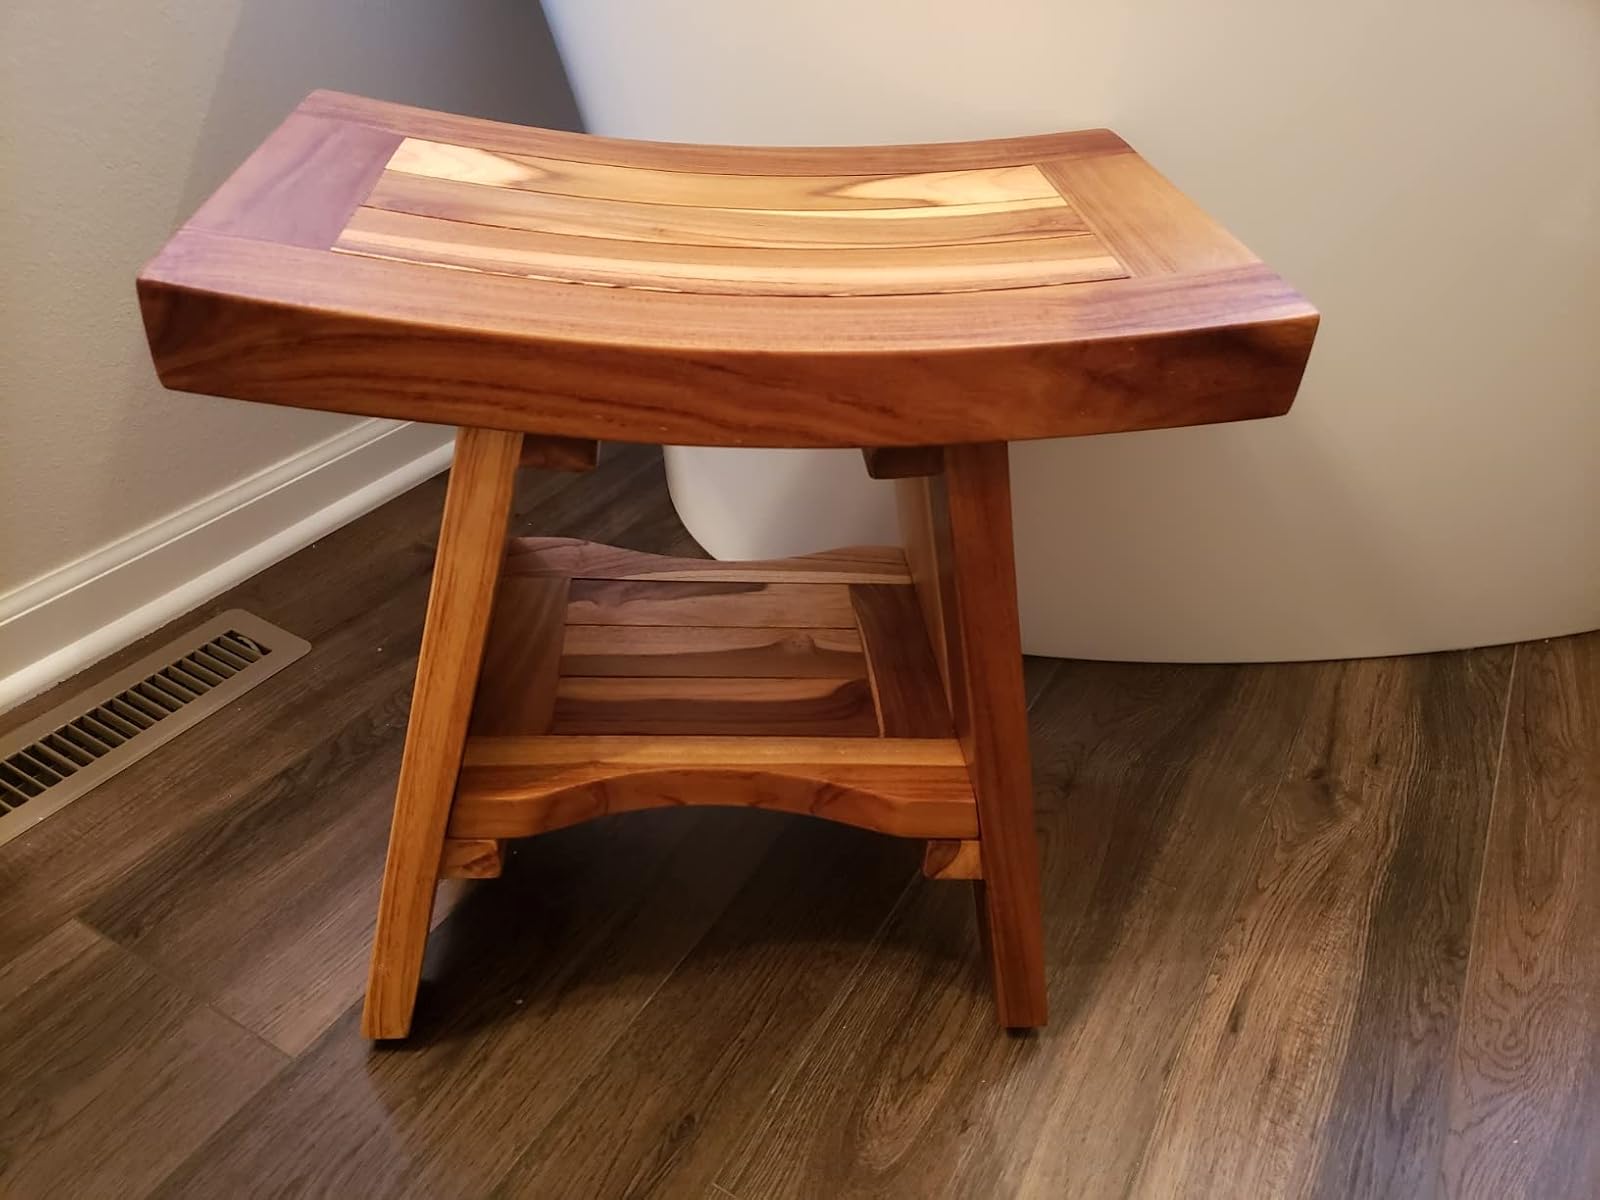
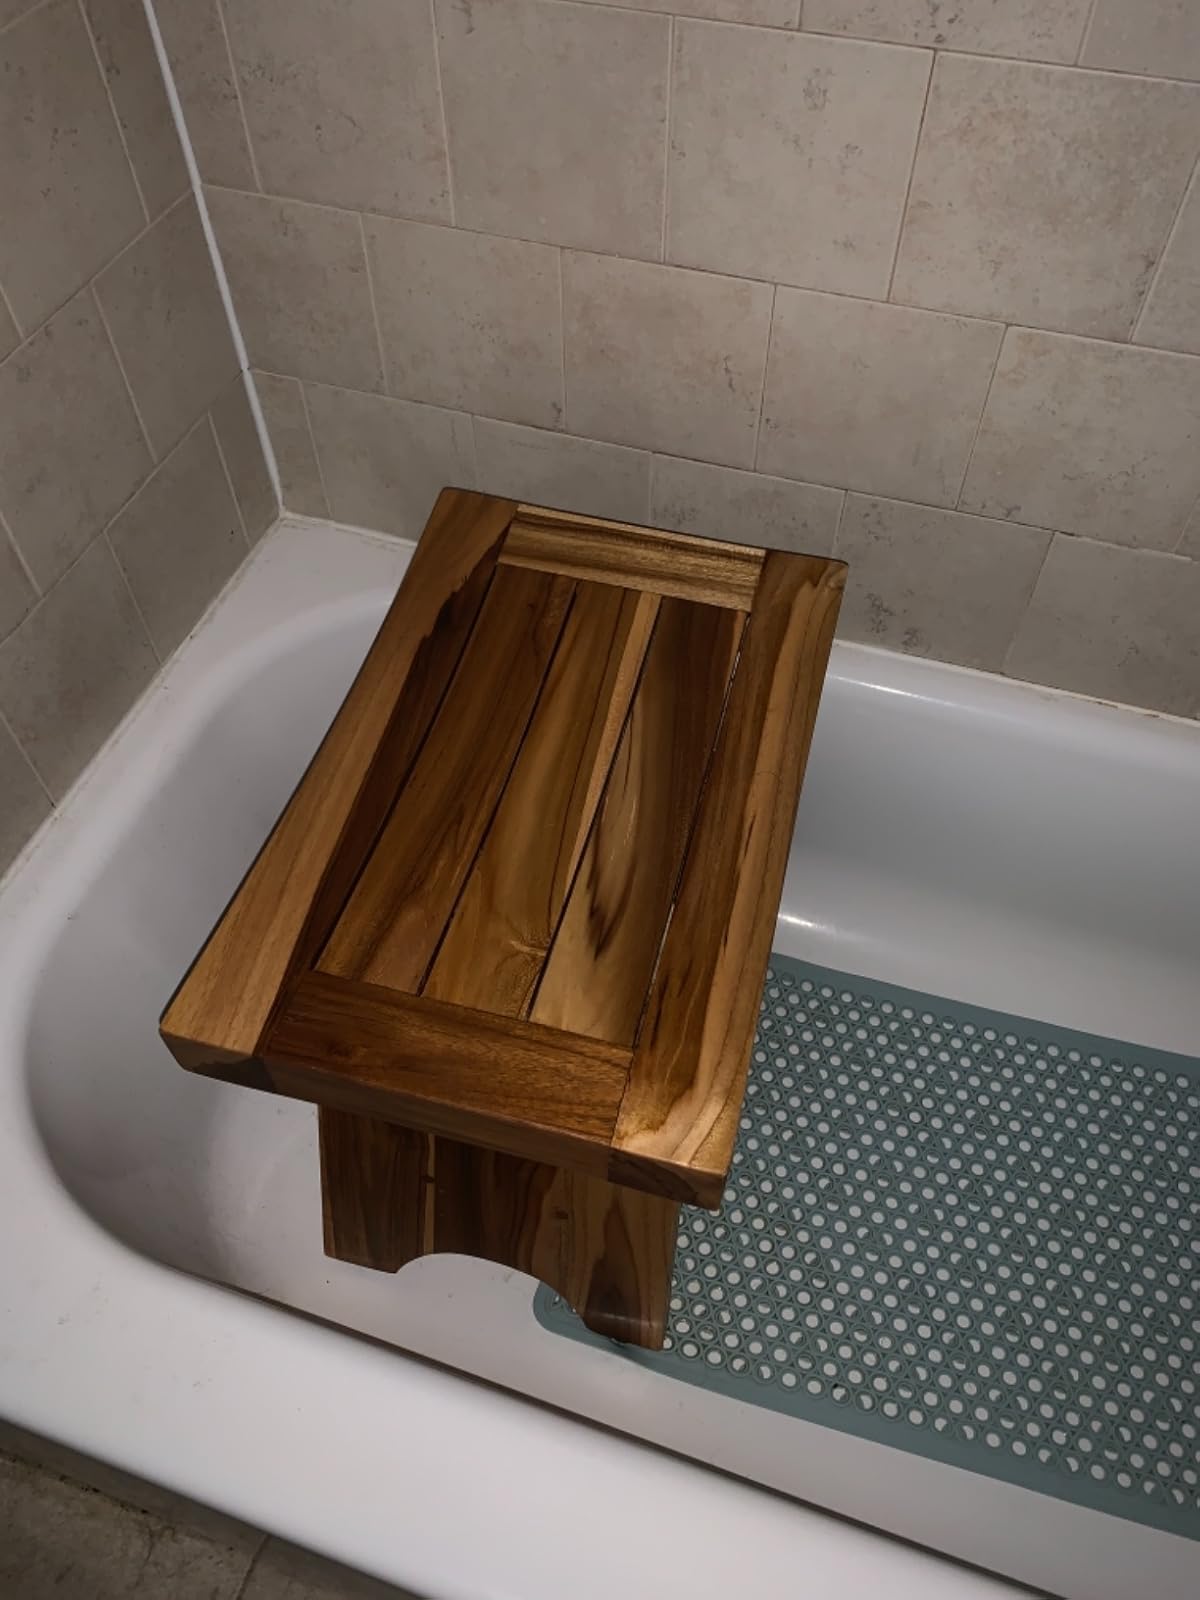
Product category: stool
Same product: yes